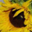
Label: sunflower